Claude Bailey

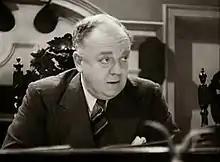
As Councillor Oxbold in "He Snoops to Conquer" (1944)

Claude Bailey (19 November 1895 – 22 March 1950) was a British actor. He was born and died in London.